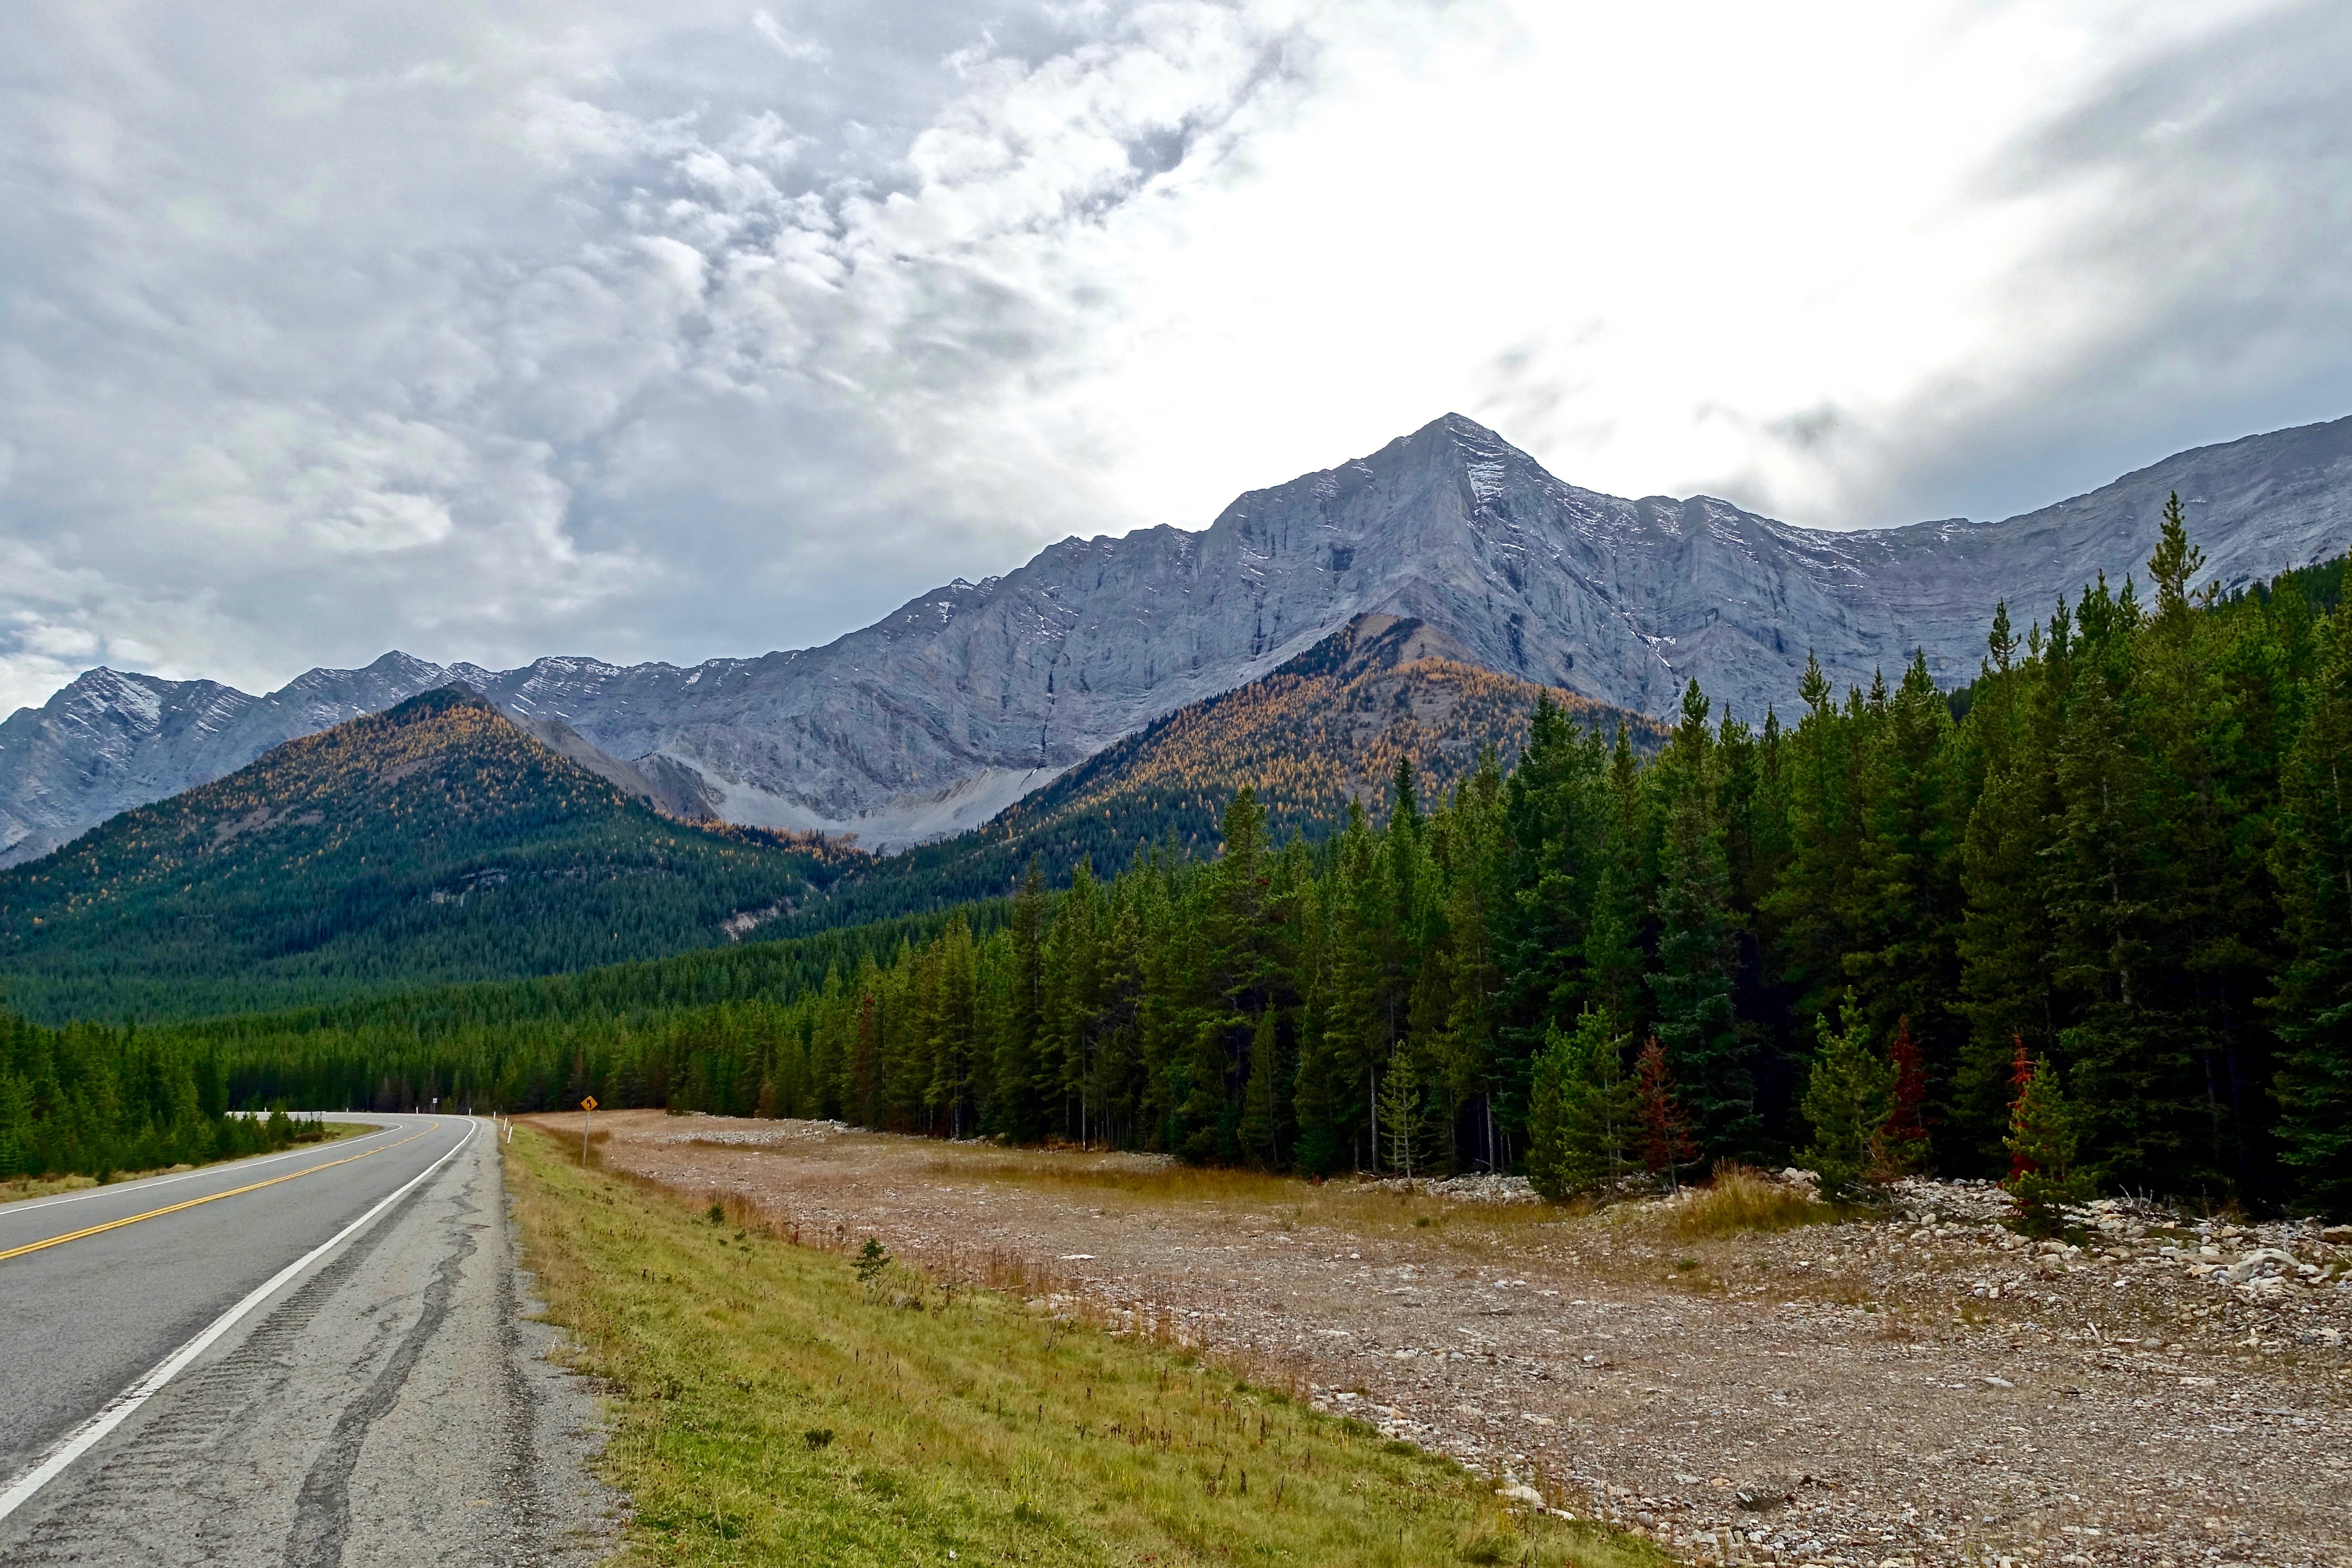
landscape, tree, nature, outdoor, wilderness, mountain, road, meadow, countryside, hill, highway, valley, mountain range, travel, freeway, transportation, transport, drive, scenery, route, highland, ridge, mountains, alps, canada, rockies, plateau, fell, landform, mountain pass, geographical feature, mountainous landforms